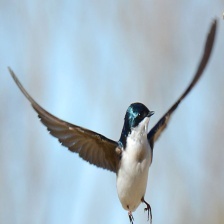
Species: TREE SWALLOW
Scientific name: TACHYCINETA BICOLOR